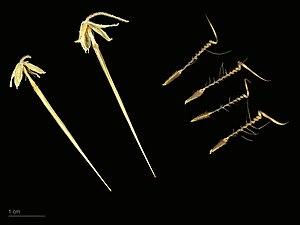
Le genre botanique Erodium regroupe diverses plantes de la famille des Géraniacées, auxquelles on donne généralement le nom vernaculaire de becs-de-grue, en raison de leurs fruits comparables à de longs becs érigés. On en compte en tout une soixantaine d’espèces, pour la plupart originaires des régions méditerranéennes ou d’Asie occidentale.